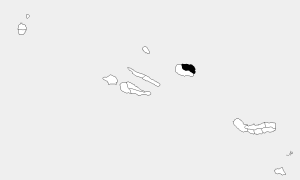
Praia da Vitória est une petite ville portugaise, située sur la côte Est de l'île de Terceira, dans l'archipel des Açores. Sa population est de 21 035 habitants au recensement de 2011.